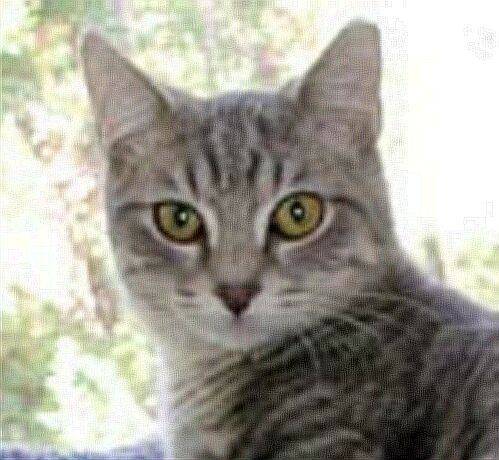
Label: cat